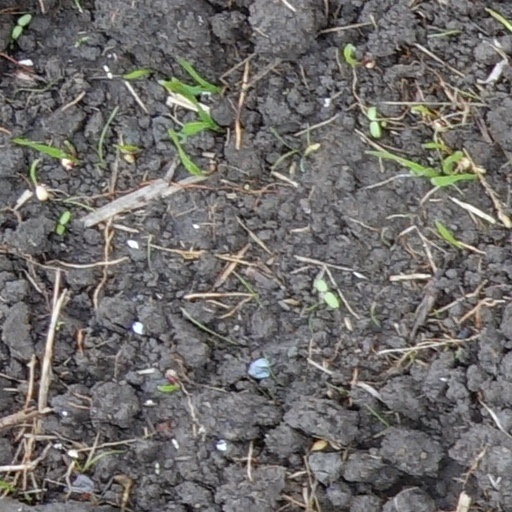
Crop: wheat